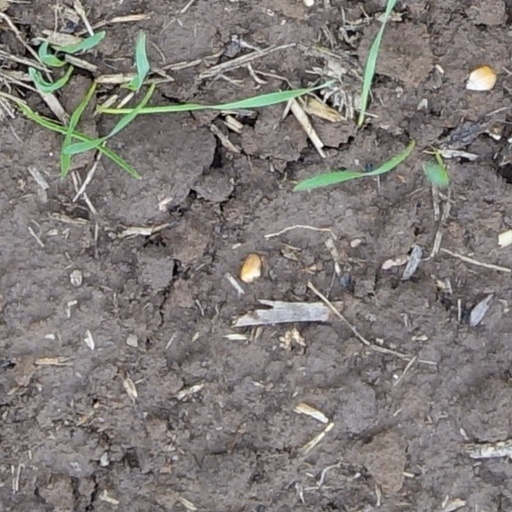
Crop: wheat